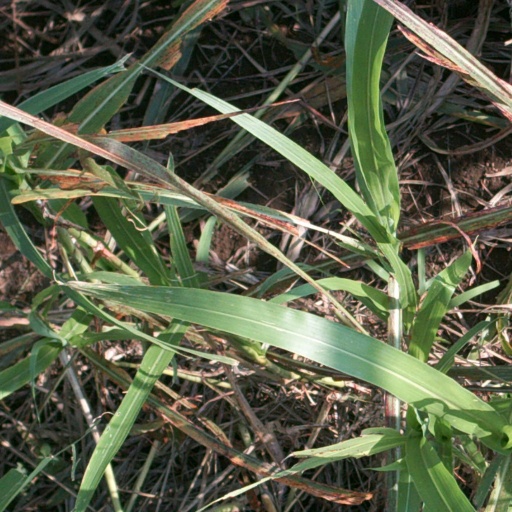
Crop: sorghum